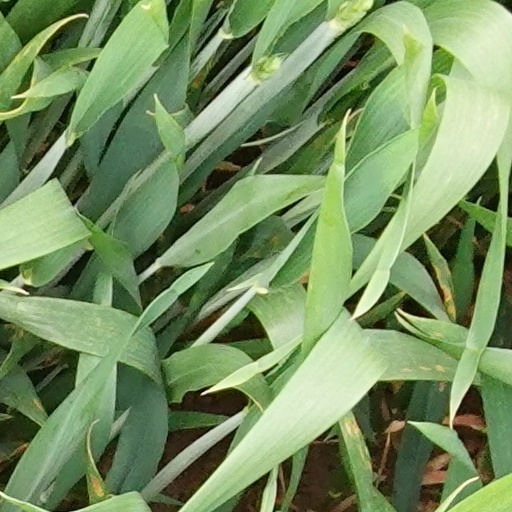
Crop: wheat